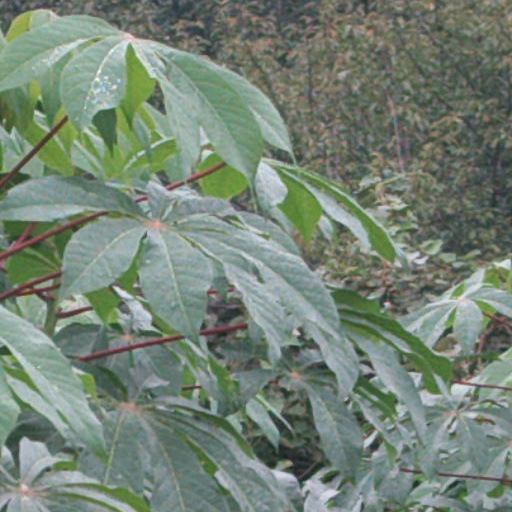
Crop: cassava